Cour Saint-Émilion station

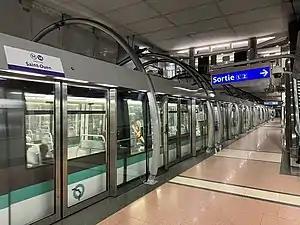
Station view

Cour Saint-Émilion station is a station on Line 14 of the Paris Métro. Opened in 1998, it is named after the wine of Saint-Émilion because it was built at the old railway station of Bercy where wine from Southern France arrived in Paris.